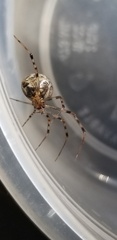
Species: Parasteatoda_tepidariorum